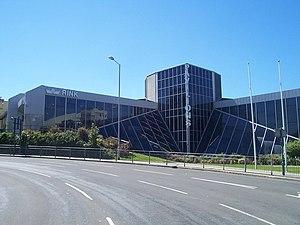
Le Plymouth Pavillons est un complexe sportif et de divertissement à Plymouth, dans le Devon, en Angleterre. Il comporte une patinoire, un café et une arène intérieure. Une piscine y était également implanttée. L’arène est utilisée pour la location d’entreprise et comme lieu de divertissement : lieu de concert et de spectacles, salle des Plymouth Raiders lorsqu'ils jouent en local.